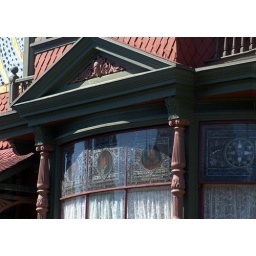
A detail of the curved, stained-glass window under the pediment separating the first two floors of the tower at the back of the building.